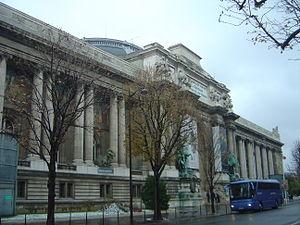
Le Grand Palais est un monument parisien situé en bordure des Champs-Élysées, face au Petit Palais, dont il est séparé par l'avenue Winston-Churchill dans le 8ᵉ arrondissement. Ses 77 000 m² abritent régulièrement salons et expositions prestigieuses.